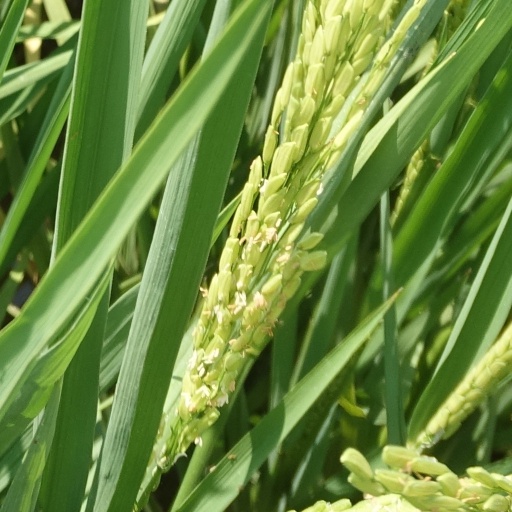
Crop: rice